Paul Nicholson (footballer)

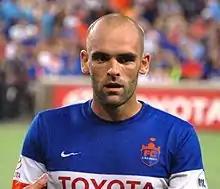
Nicholson with FC Cincinnati in 2016

Paul Nicholson (born 10 August 1986 in Whitehaven) is an English retired footballer who played in the United Soccer League from 2011 to 2017.